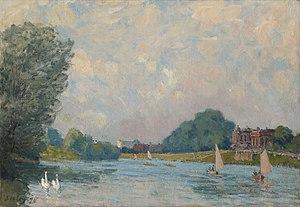
Alfred Sisley, né le 30 octobre 1839 à Paris et mort le 29 janvier 1899 à Moret-sur-Loing, est un artiste peintre et graveur anglais, rattaché au mouvement impressionniste et vivant et travaillant en France.